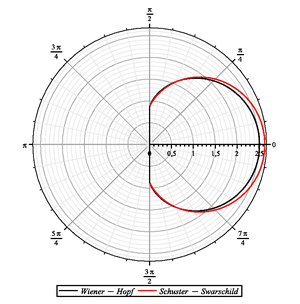
Fonction de phase du rayonnement émergent.
Le problème de Milne concerne la résolution analytique du transfert radiatif dans un milieu semi-infini homogène, sans absorption ni émission en volume, avec source située loin de l'origine. Il a été posé et résolu par Edward Arthur Milne en 1921 pour expliquer le phénomène d'assombrissement centre-bord d'une étoile. Par la suite des solutions mathématiques rigoureuses ont été proposées par Norbert Wiener, Eberhard Hopf et Kenneth Case dans le cadre de travaux concernant la neutronique.